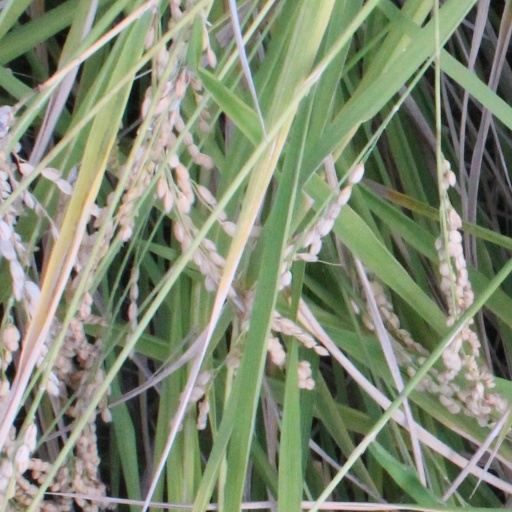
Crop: rice